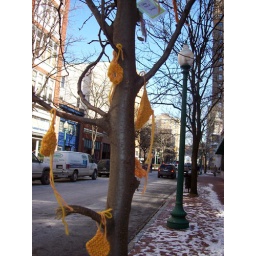
Closeup of golden yellow crocheted and knitted treats on a tree in downtown Charleston, WV.